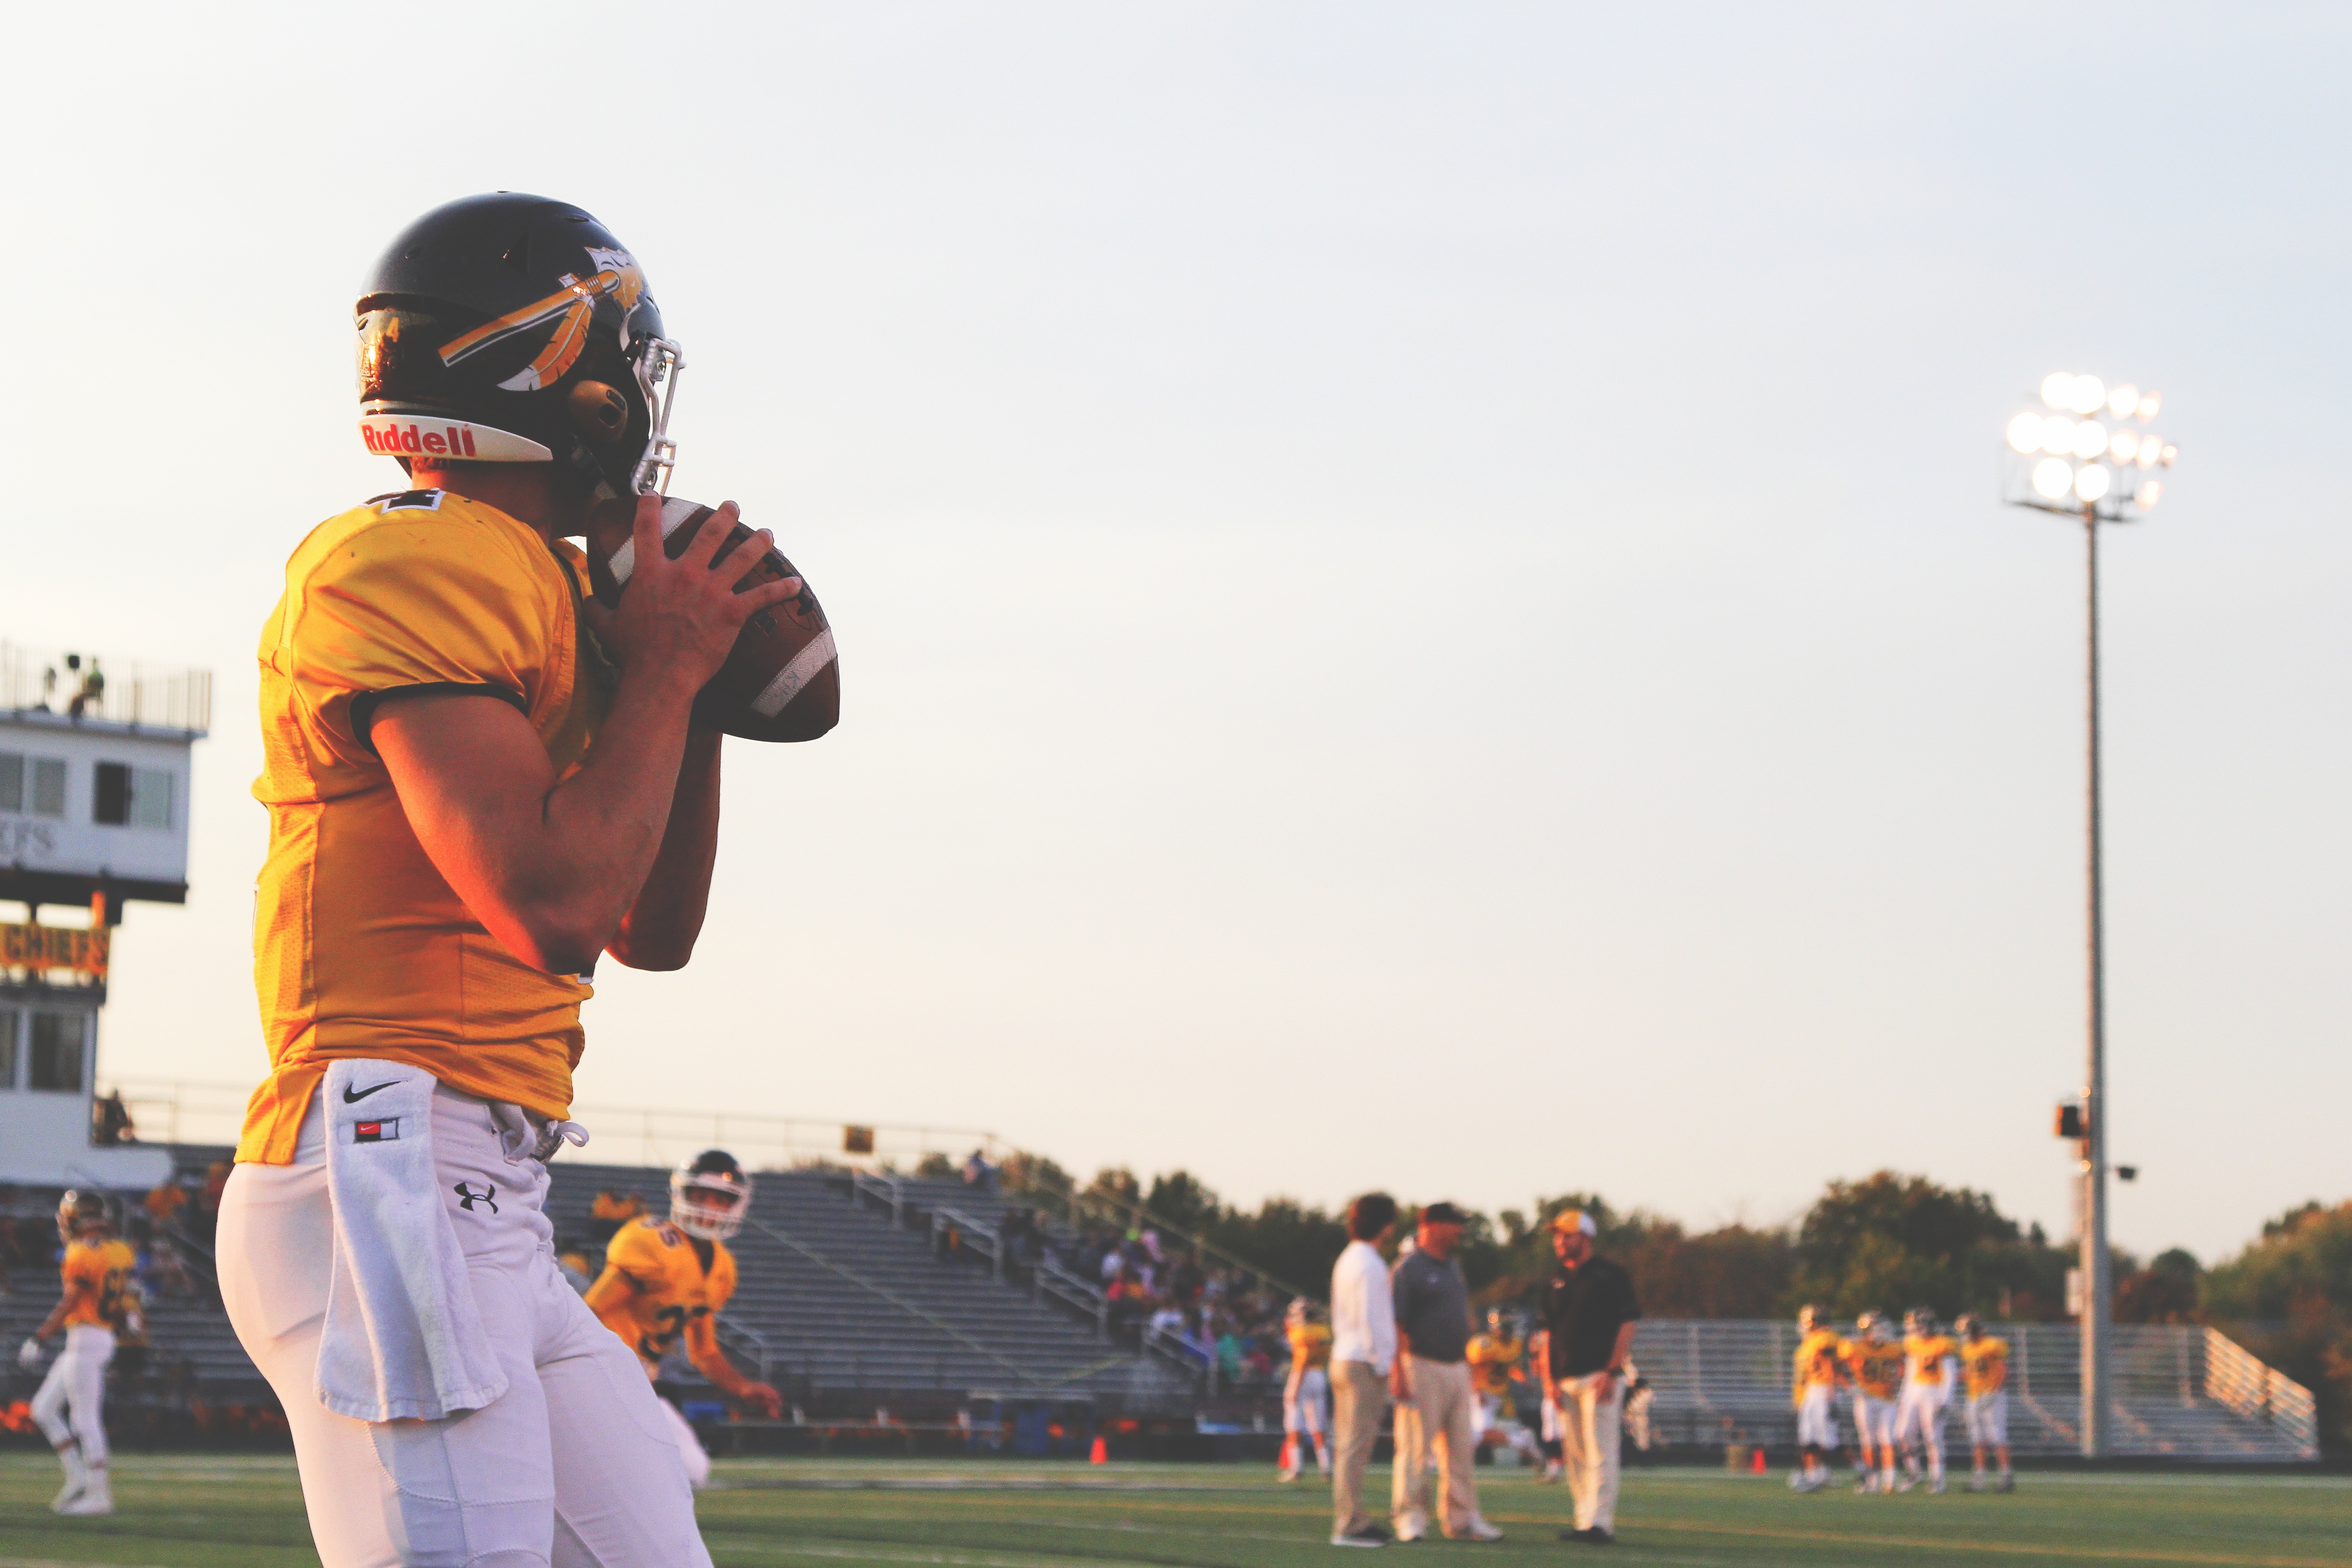
sports, player, sport venue, sports gear, team sport, sports equipment, baseball equipment, baseball player, ball game, bat and ball games, Baseball uniform, sports uniform, championship, tournament, uniform, fun, grass, college baseball, baseball protective gear, stadium, baseball field, stick and ball sports, personal protective equipment, sports training, team, games